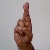
The image shows a hand gesture representing the letter 'R' in Indian Sign Language.